Anne Main

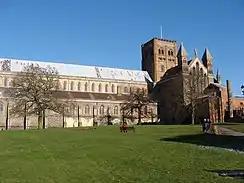
Anne Main was the MP for St Albans from 2005 to 2019

Against the national swing, she lost her seat to the Liberal Democrat candidate Daisy Cooper at the 2019 general election.